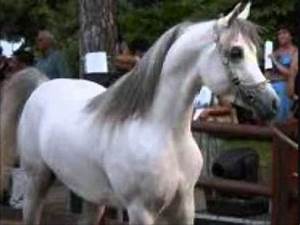
Label: cavallo